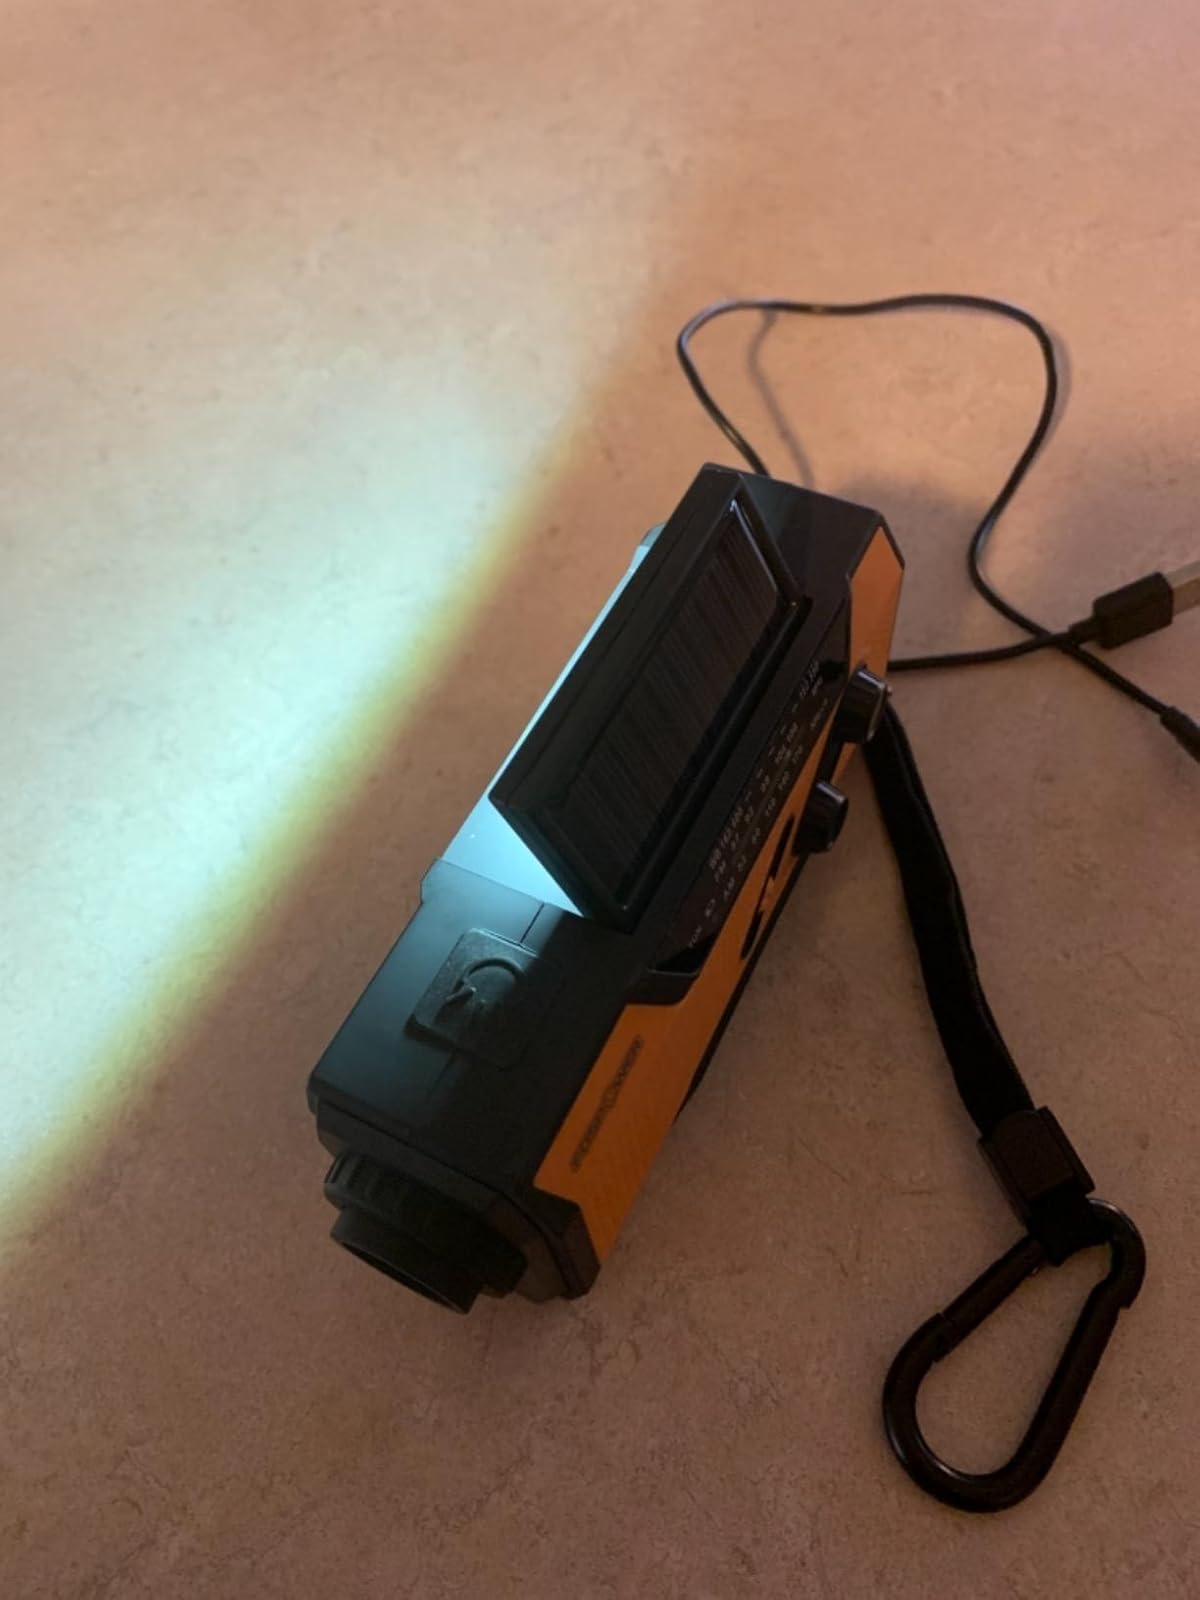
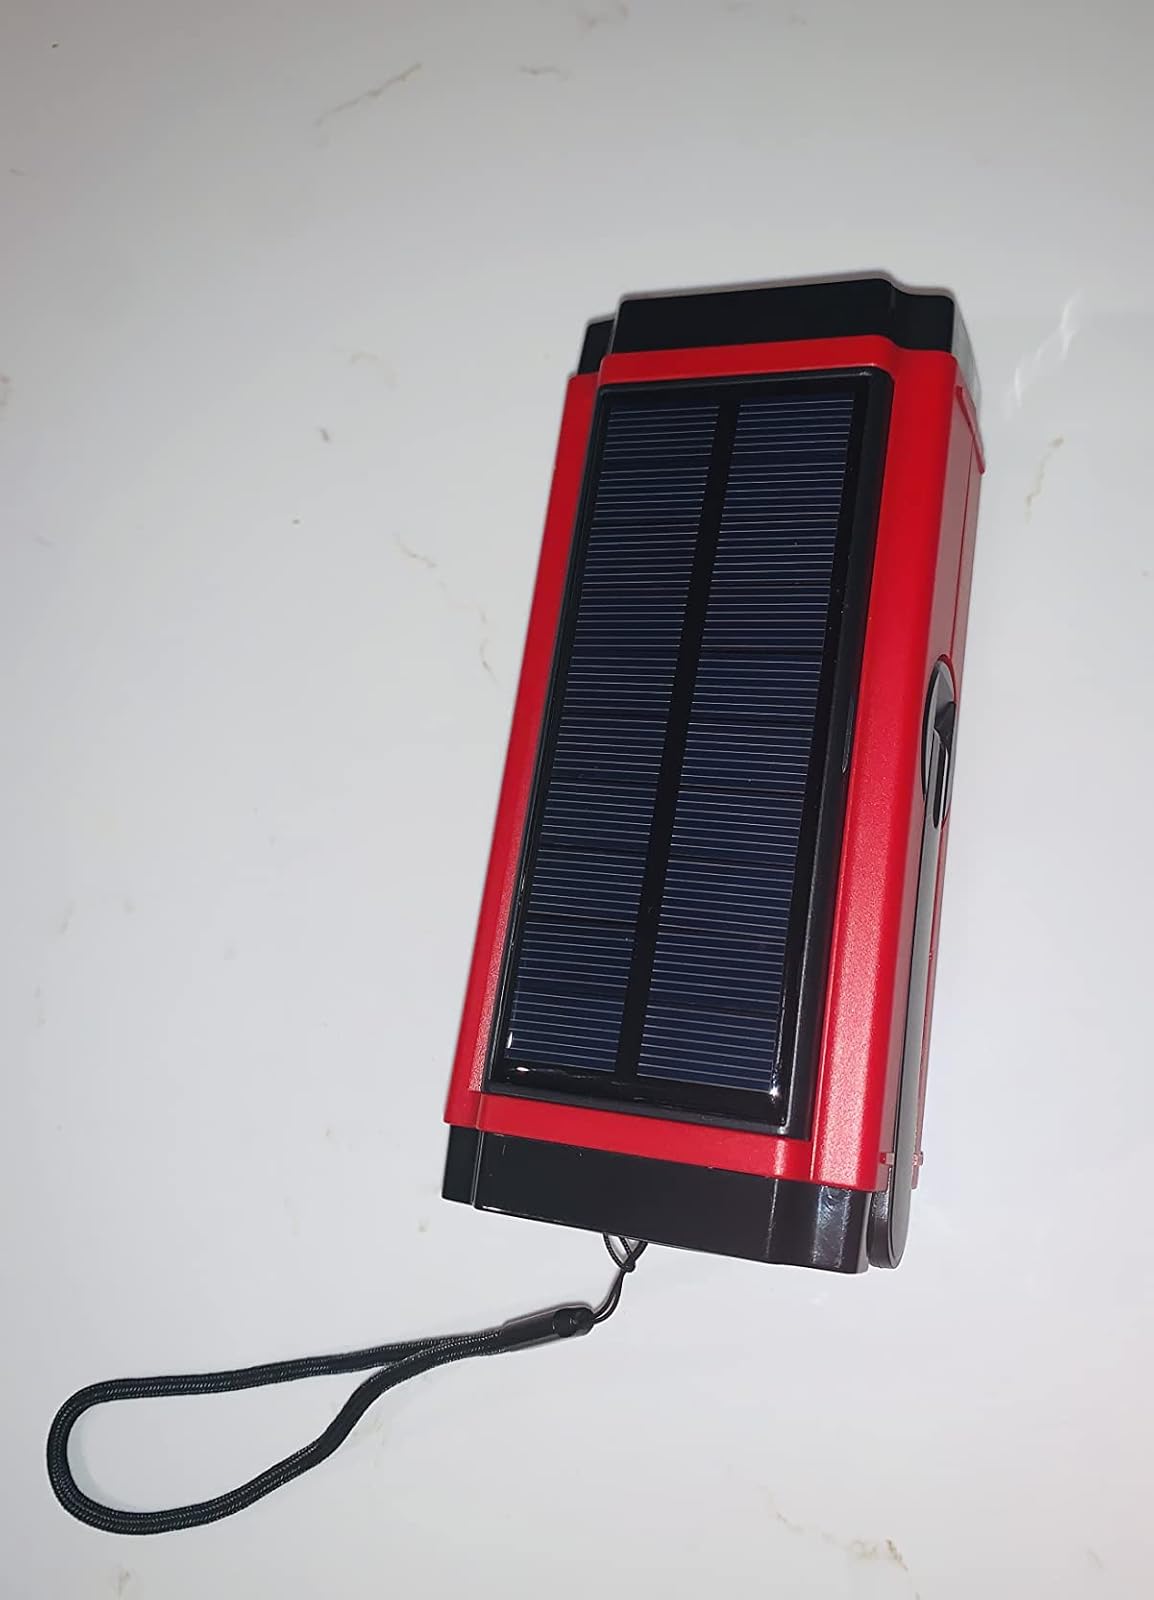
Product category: radio
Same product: no